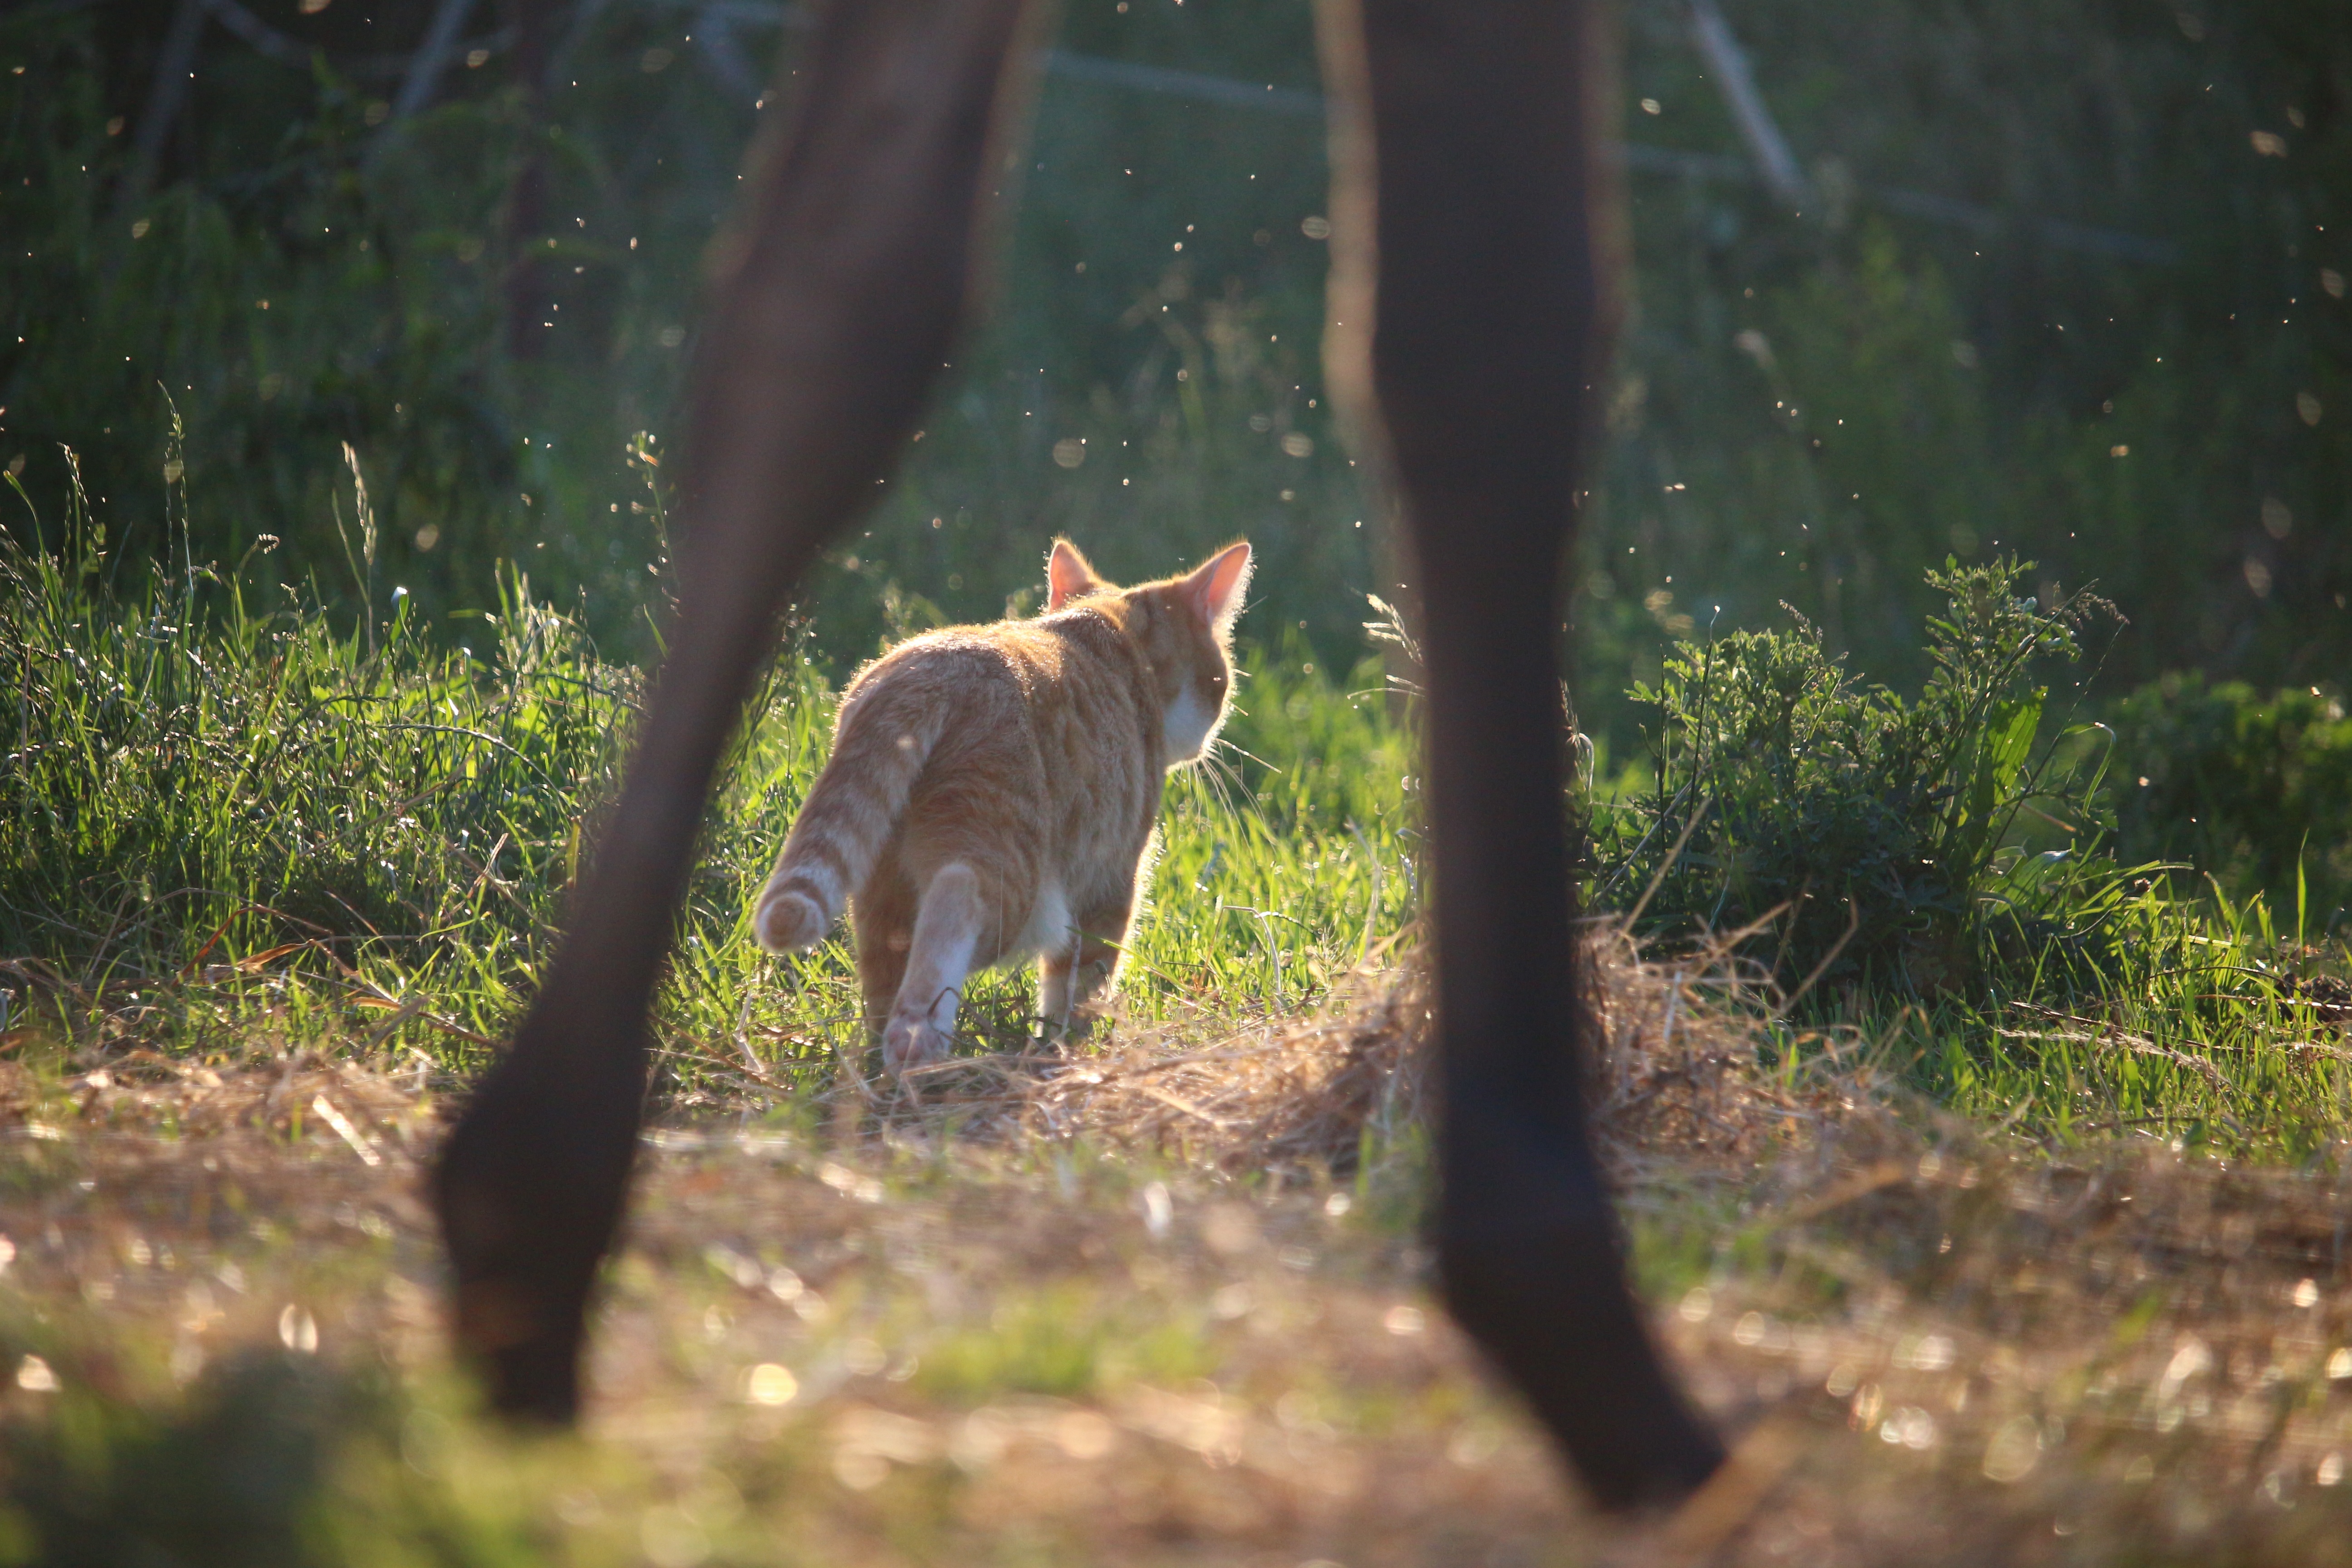
nature, forest, grass, summer, wildlife, kitten, cat, pasture, horse, mammal, fauna, woodland, mieze, foal